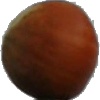
Label: Nut Forest 1